Amphiuma

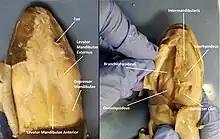
Musculature of upper and lower Jaw in Amphiuma. Specimen from the Pacific Lutheran University Natural History collection, dissection and photos by Misty Lang and Nina Thach

Amphiuma are primarily carnivorous amphibians that consume crayfish, insects, and other small invertebrates. Similar to many salamanders, the amphiuma has two distinct forms of suction feeding procedures: stationary and strike. Stationary suction feeding involve little to no movement where it opens the mouth with buccal expansion but no forward movement of the body. strike suction is rapid motion where the mouth opens and buccal expansion occurs synchronously leading to a quick attack. These two feeding habits give the amphiuma the ability to have a larger variety of food (live or dead). amphiuma's ability to displace its jaw to feed means they can consume a large variety of organisms as well. But amphiuma's narrow jaw makes it harder for them to fully consume large prey such as crayfish or mice. In these cases, they will use one of the forms of suction feeding and then rip the prey into pieces until fully consumed. Small prey will be pulled completely into the mouth before being eaten. Structure of the teeth within the jaw tend to be arched caudal on the head. The muscles of the jaw give them the ability to grab and hold on to prey as well as create a negative pressure to suck in the prey and displace the jaw. Muscles of note in the amphiuma include: the levator mandibulae anterior and levator mandibulae externus, which elevate the lower jaw of the amphiuma while the depressor mandibulae depresses the lower jaw. The intermandubularis works by tensing the mouth floor. The branchiohyoideus and geniohyoideus draws the hyoid arch which causes the suction and displacement.